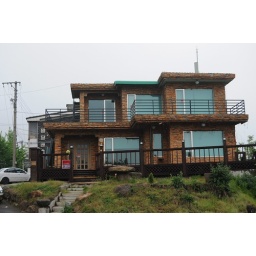
An interesting building on the way up to the Hwaseong Fortress (the wall surrounding Suwon) in South Korea.